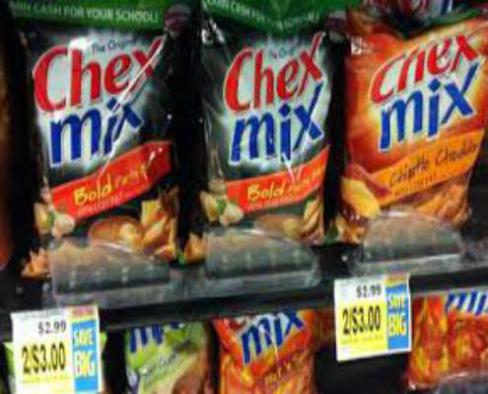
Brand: chex mix
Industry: Food